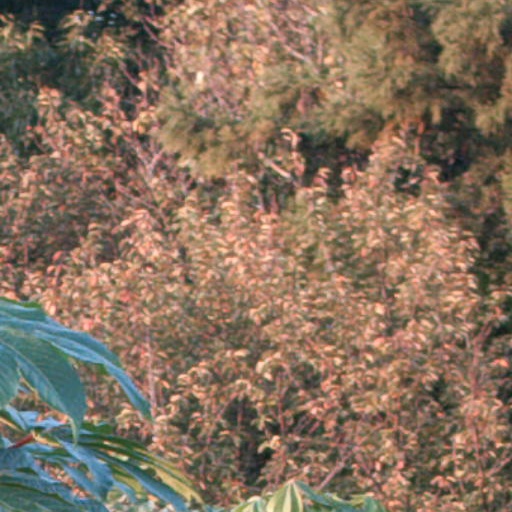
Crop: cassava